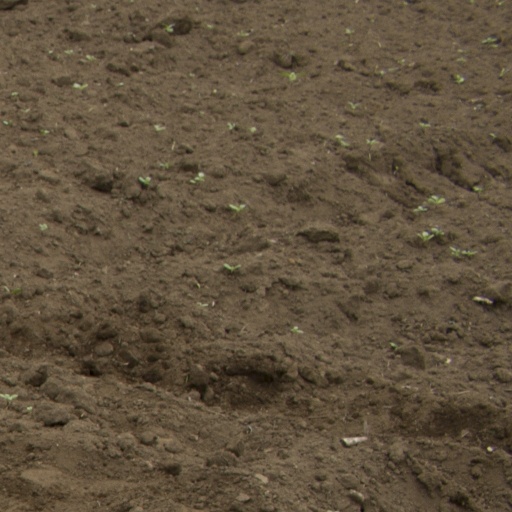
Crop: Jerusalem artichoke